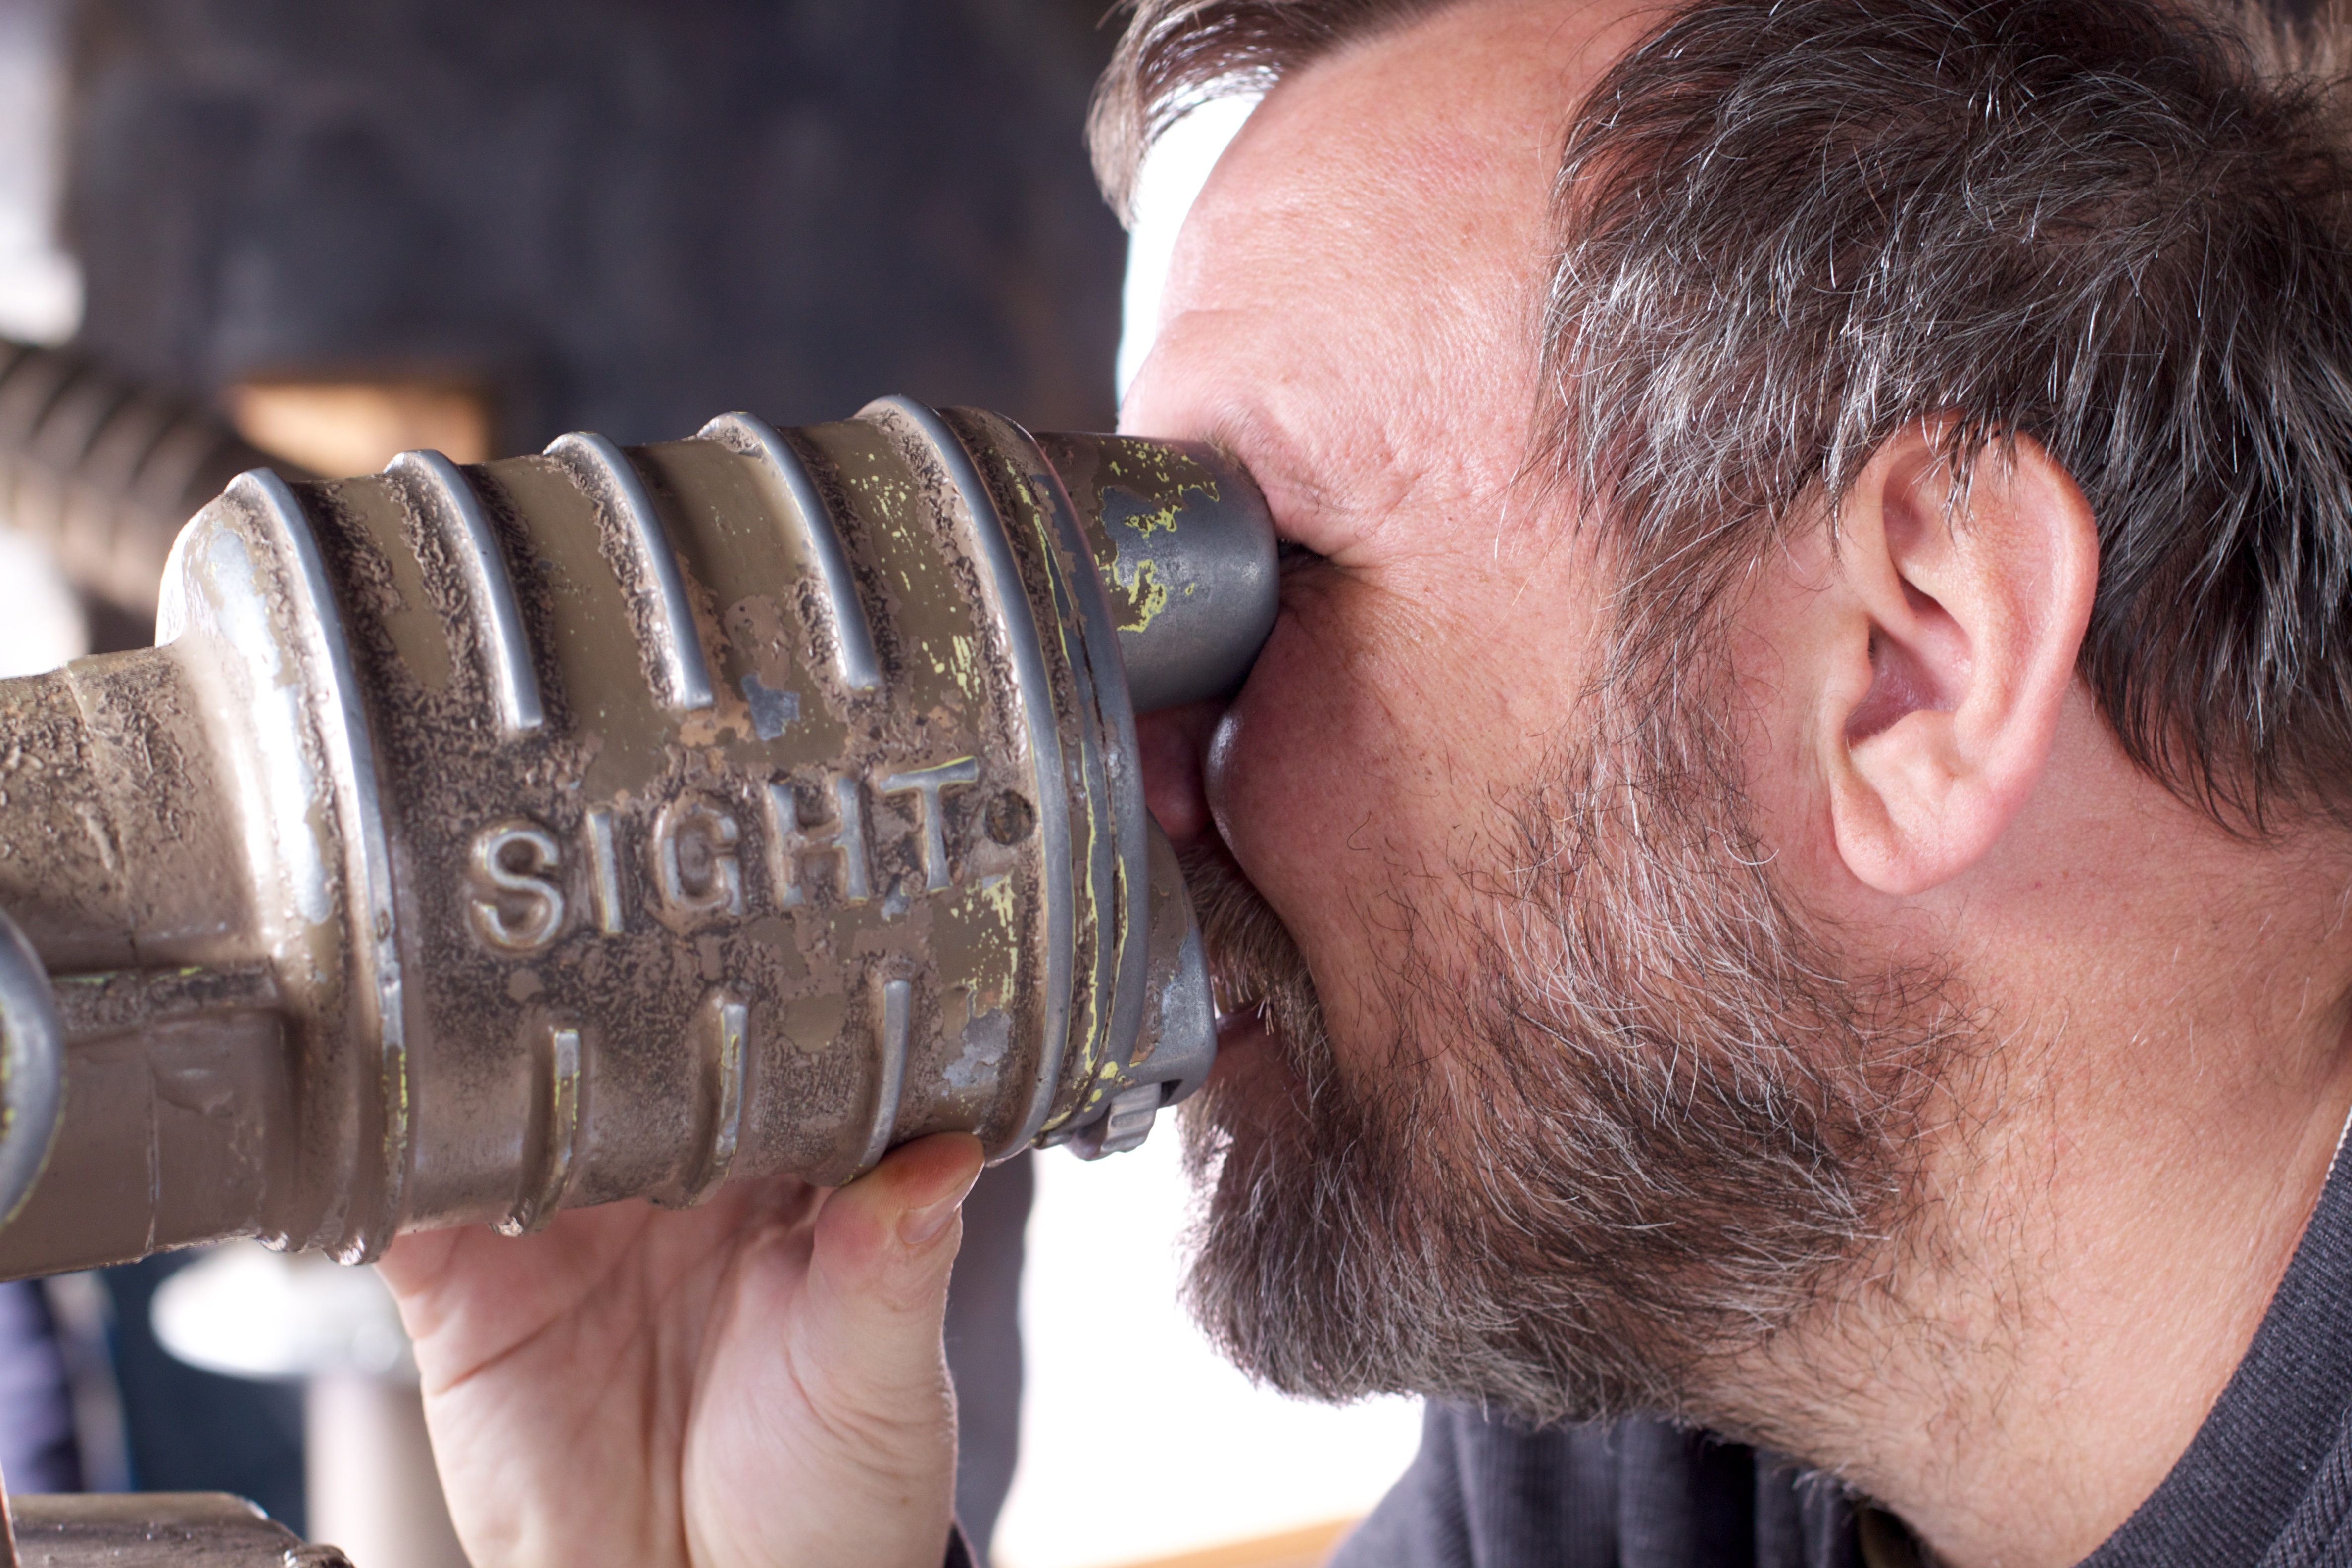
grandcanyon, facial hair